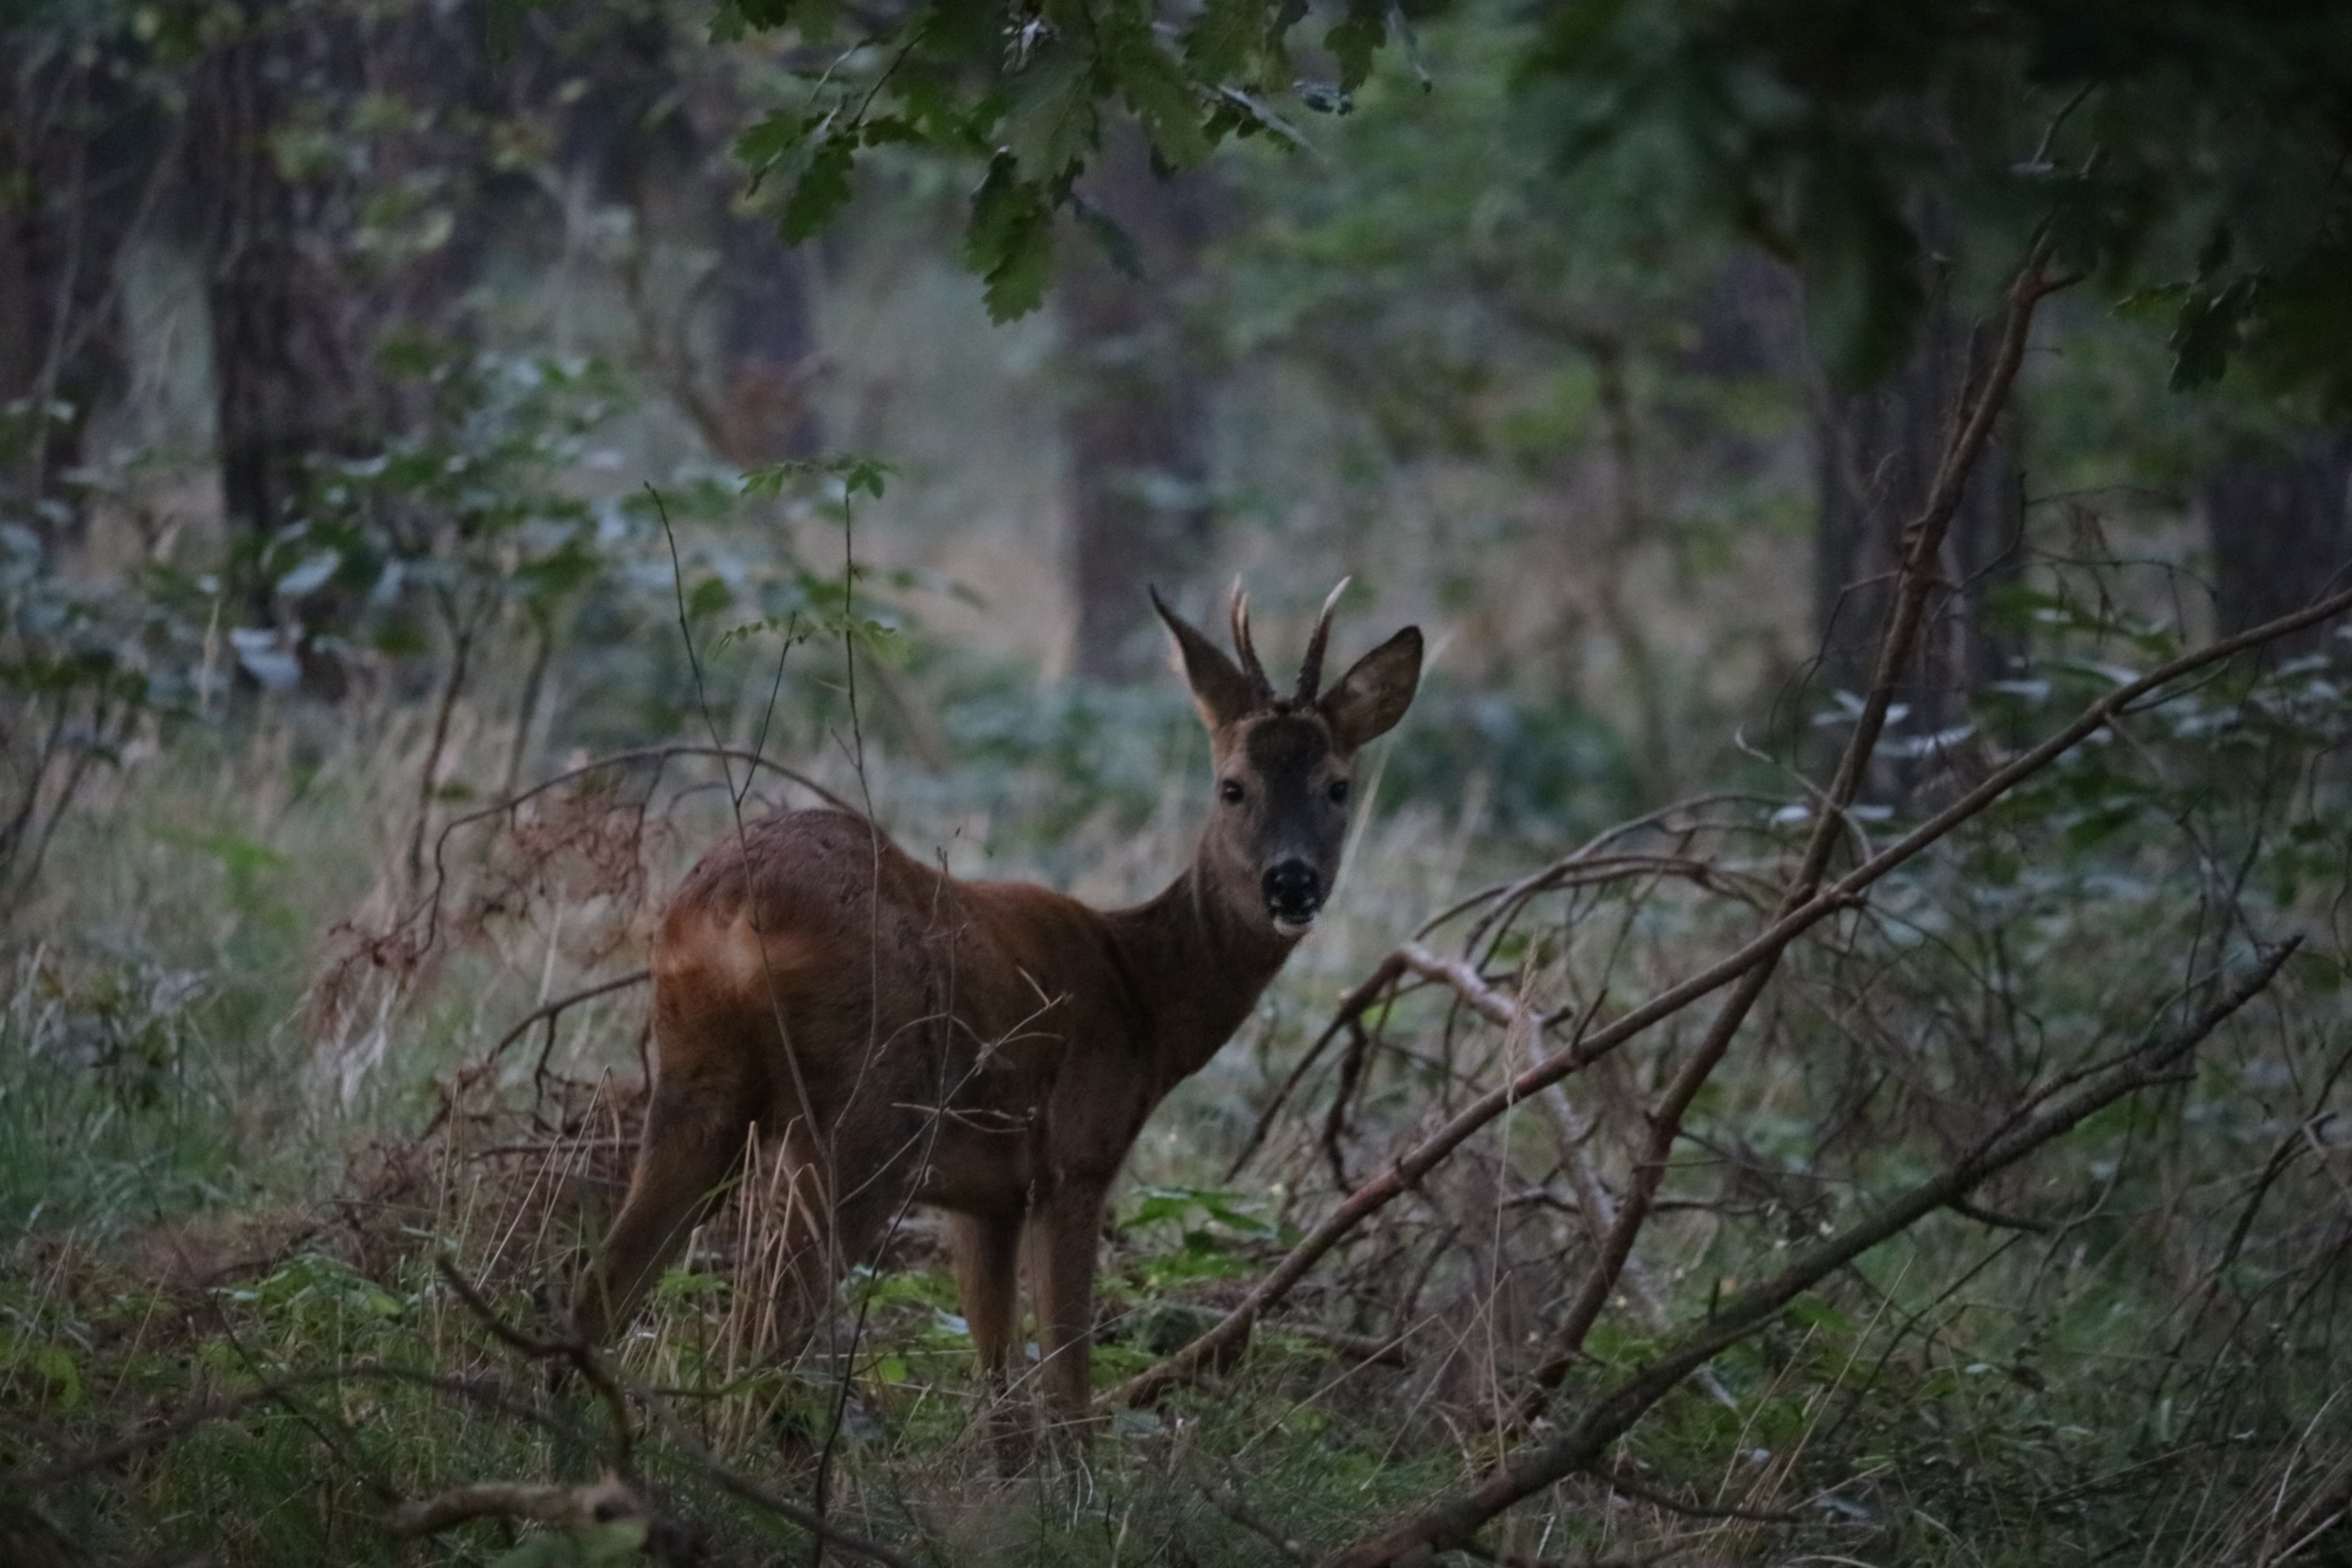
nature, forest, animal, wildlife, wild, deer, mammal, fauna, vertebrate, roe deer, scheu, elk, white tailed deer